Penny (British decimal coin)

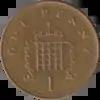

The reverse of the coin, which was minted from 1971 to 2008, featured a crowned portcullis with chains (an adaptation of the Badge of Henry VII which is now the Badge of the Palace of Westminster), with the numeral "1" written below the portcullis, and either (1971–1981) or (1982–2008) above the portcullis.